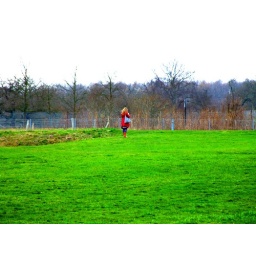
the lady in red and the green grass field